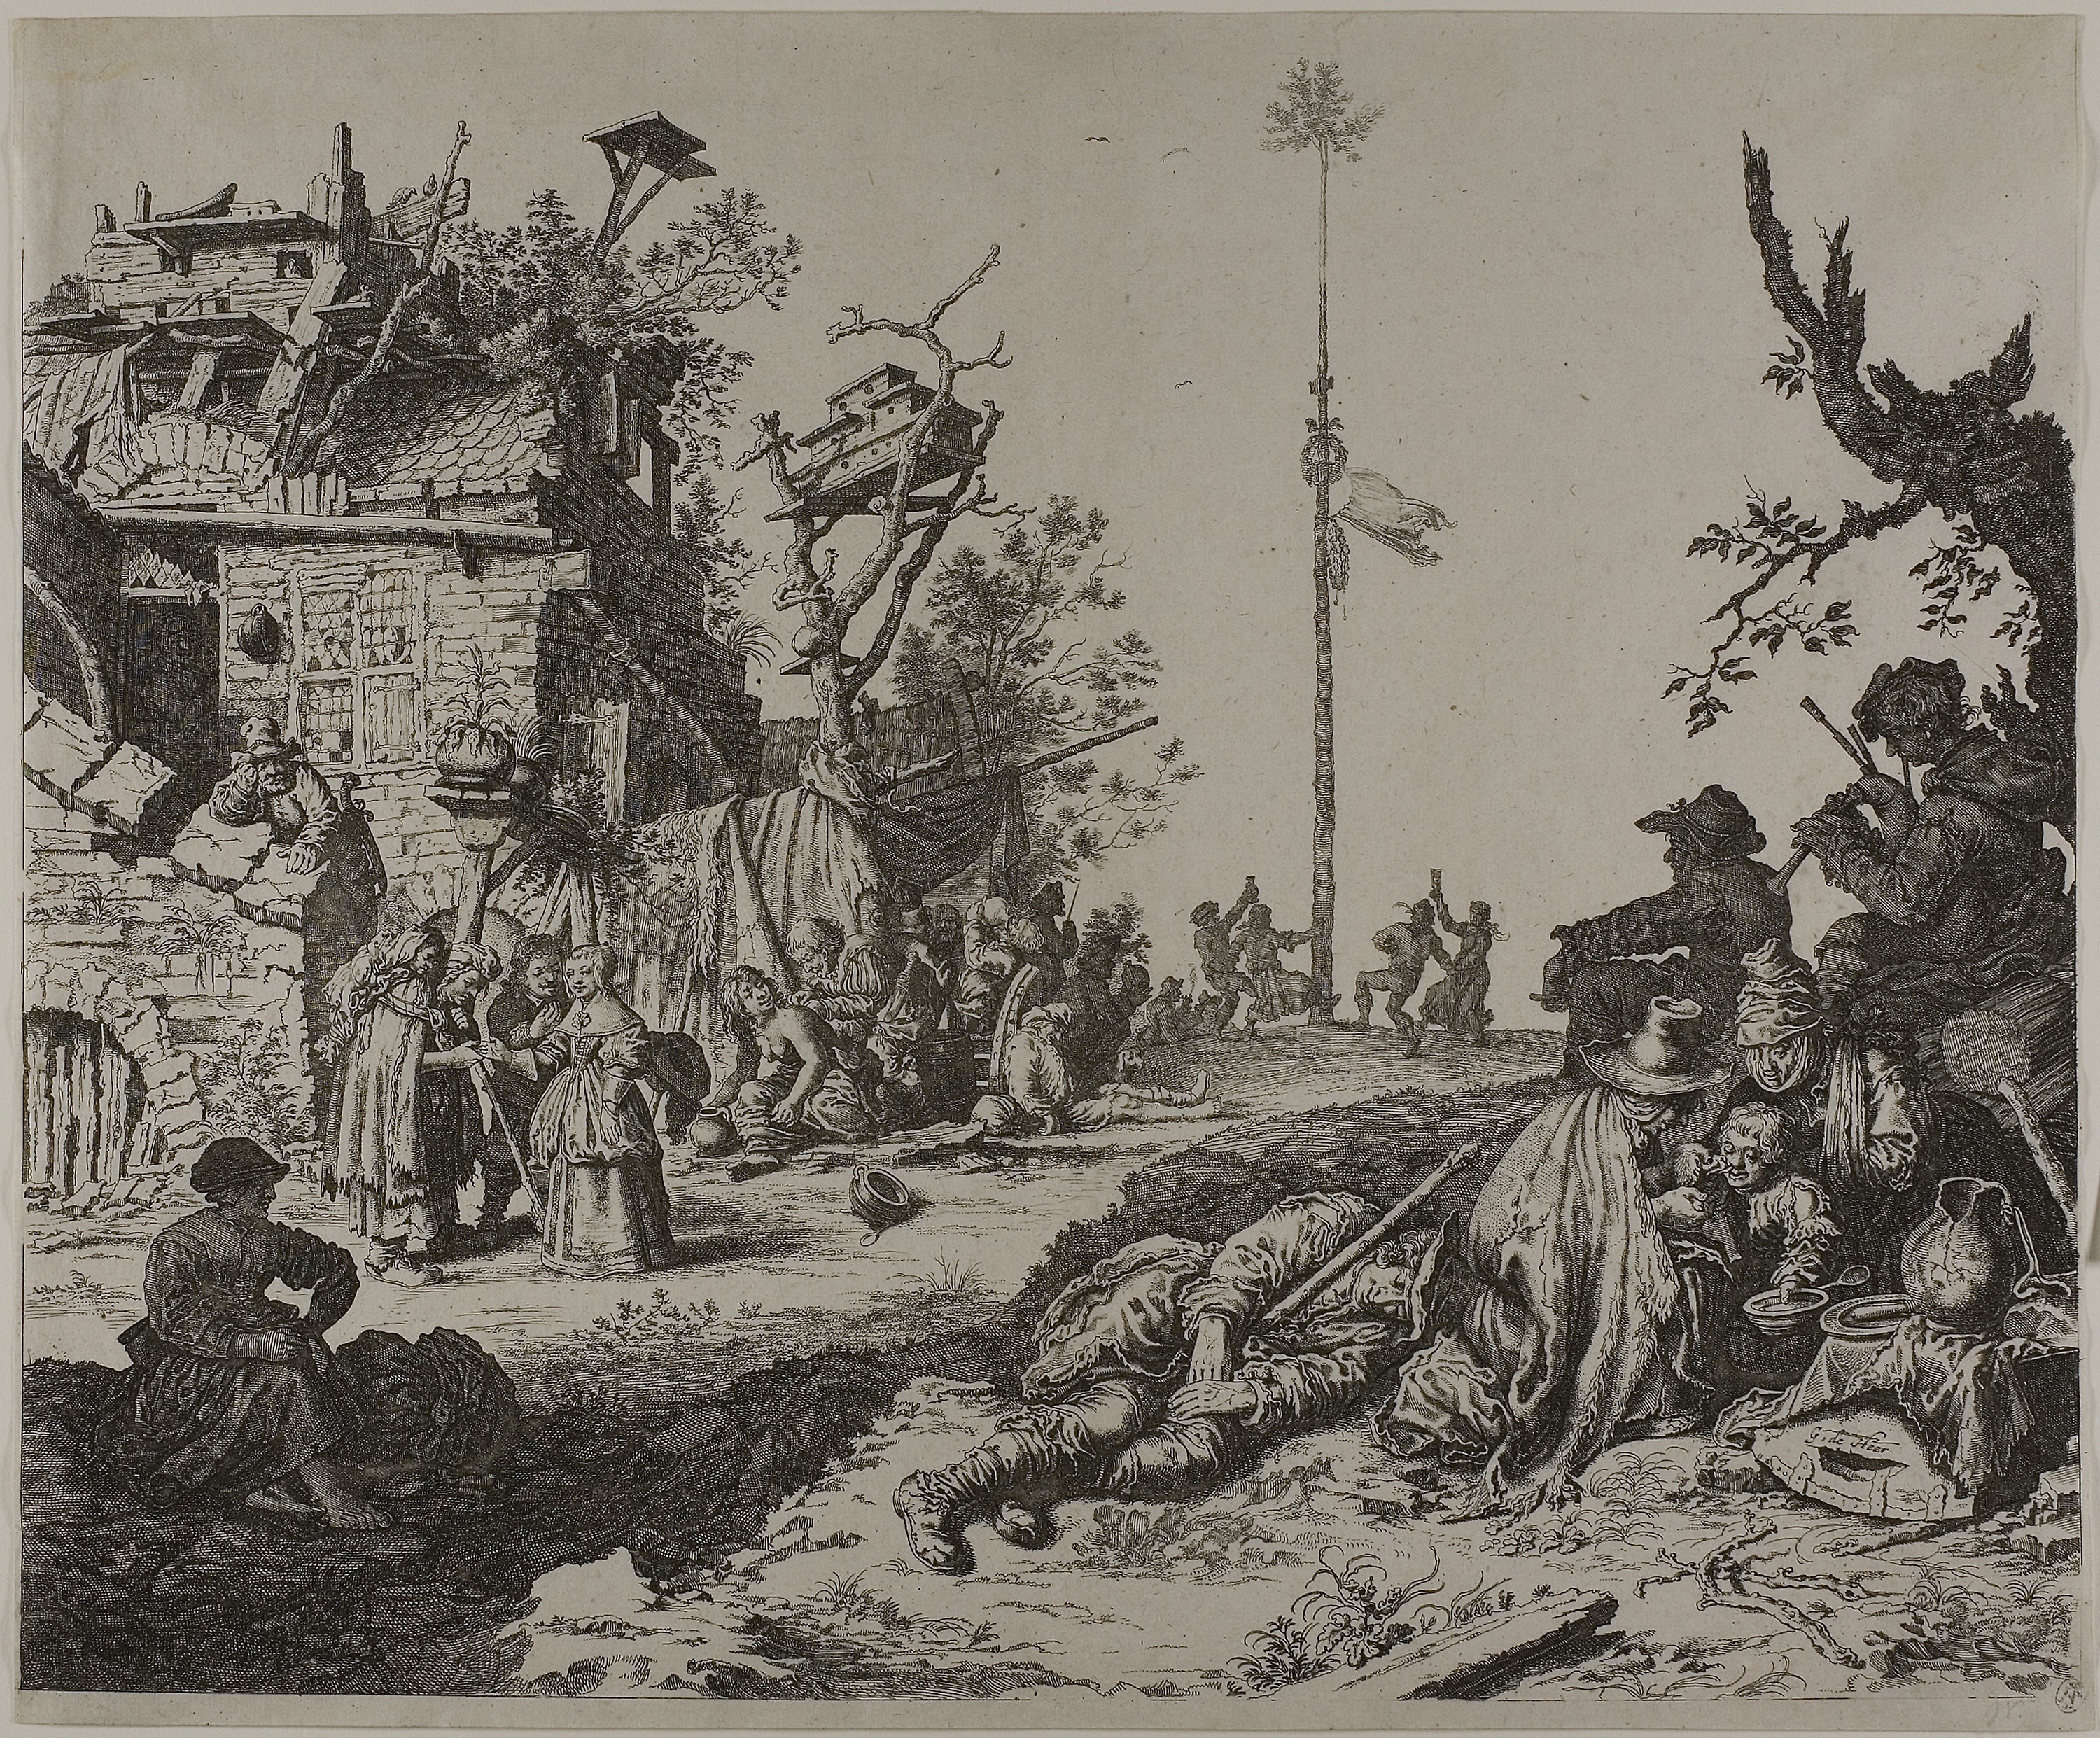
tree, art, history, black and white, visual arts, artwork, painting